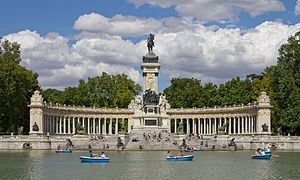
Buen Retiro-parken
Monument for Alfons 12. i Buen Retiro-parken
Buen Retiro-parken er en af de største parker i Madrid i Spanien. Parken tilhørte det spanske kongehus indtil slutningen af det 19. århundrede, hvor den blev offentligt tilgængelig.